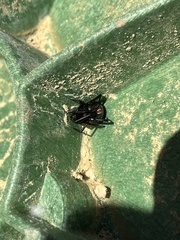
Species: Lactrodectus_hesperus